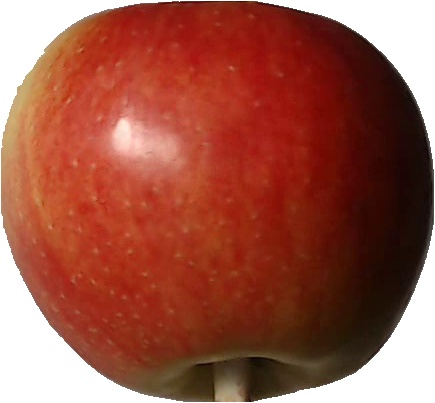
Label: apple_red_2